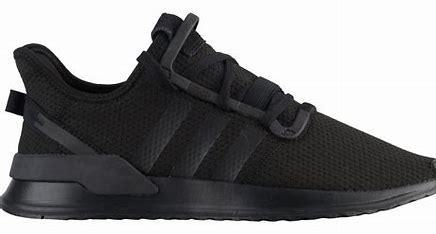
Brand: Adidas
Model: U_path Run